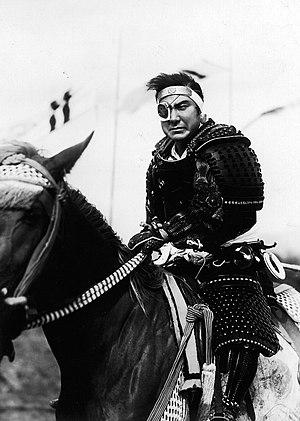
Hiroshi Inagaki, né le 30 décembre 1905 à Tokyo et mort le 21 mai 1980 dans la même ville, est un réalisateur et scénariste japonais.
Chiezō Kataoka, né le 30 mars 1903 et mort le 31 mars 1983, est un acteur japonais, actif au cinéma et dans le théâtre kabuki. Il apparaît le plus souvent dans des films de chanbara.